Ludwig Goiginger

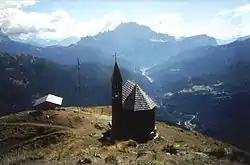
Chapel of Col di Lana

During the mobilization of August 1914, the 122nd Brigade (1st "K.u.k. Feldjäger" Regiment) and the 87th Infantry Brigade were grouped together, forming the 44th Landwehr Infantry Division, commanded by Heinrich Tschurtschenthaler. The division was part of the Austro-Hungarian XIV Corp, located on the Eastern Front in Galicia, in the area of modern-day Rava-Ruska. On 1 October Goiginger was appointed head of the 32nd Infantry Division, attached to the 2nd Army, commanded by General Eduard von Böhm-Ermolli. During winter 1914–1915, Goiginger was given command of the "Goiginger group", consisting of a division and the 103rd Landsturm Brigade, which was engaged in the Battle of the Carpathians. In March 1915, he as assigned command of the 44th Landwehr Division, part of the XVIII Corps commanded by General Alfred von Ziegler. On 9 May 1915, Goiginger was promoted to Feldmarschall-Leutnant.